Portugal in the Reconquista

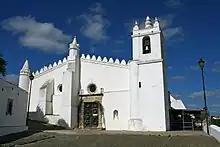
Former mosque of Mértola rechristened as a church.

In 1219, the knights of Santiago took Santiago do Cacém. In the same year, king Afonso II signed a truce with the Muslims.